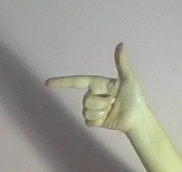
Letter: yaa